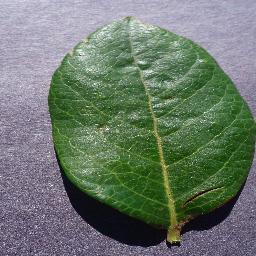
Label: Blueberry___healthy